Valencia Airport

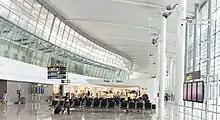
Airside area near gates 1-4

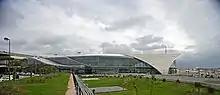
Exterior of the regional terminal annex

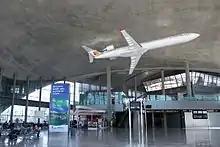
Airside area near gates 12-22

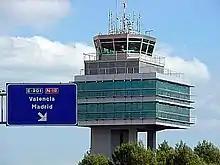
Control tower

Valencia Airport consists of a single terminal that has been built in three stages which are directly connected to each other. The landside hall consists of three check-in areas: 1-12 is the newest one with the airport station beneath it, 13-42 is the oldest main building with a currently derelict upper floor, and 43-56 is the largest annex, housing most airlines. A single central security area leads to the airside with gates 1-22, with gates 1-4 being the newest area designated for non-Schengen flights. Gates 12-22 are located in a separate hall designated as a regional terminal that opened in time for the 2007 America's Cup which allows walk-boarding, mainly for flights by Iberia Regional and low-cost carriers. Some of the gates are equipped with jet bridges. The airside area features several food outlets and shops.